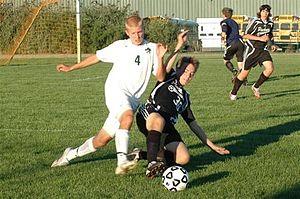
Un tacle glissé est, au football, un geste par lequel un joueur tente de prendre le ballon à un joueur adverse en laissant délibérément ses pieds glisser sur le sol avec une jambe tendue de manière à pousser le ballon loin de l'adversaire. Ce genre d'intervention est souvent source de controverse, en particulier lorsque le joueur attaqué tombe sur le pied du tacleur. Suivant les cas, l'action peut être sanctionnée ou non.